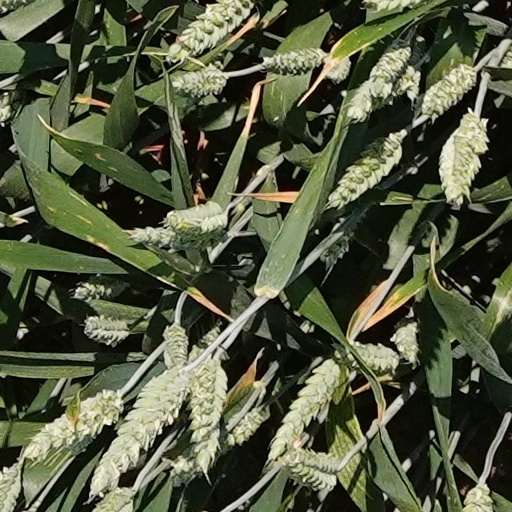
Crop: wheat